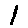
Label: 1